Economy of Andhra Pradesh

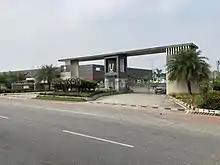
CELKON Manufacturing plant at Tirupati

Sri Venkateshwara Mobile and Electronics Manufacturing Hub is a dedicated mobile handset and electronics manufacturing facility located at Tirupati. The hub is spread over out of which Celkon is established in , Micromax in , Karbonn in and Lava in with a total investment of rupees 2000 crores. Dixon Technologies has a manufacturing unit in this hub, where they are producing Smart TVs for Xiaomi.